Daewoo Precision Industries K2

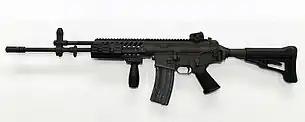
K2C1 assault rifle with mounted vertical foregrip

After the K2 was adopted, hardly any changes were made to the gun for nearly 30 years. There were several reasons for this: the ROK Army maintained a Cold War-style mentality that favored tanks and artillery against an outdated North Korean threat, leaving less money and urgency to modernize infantry weapons and tactics; the manufacturer had been producing tens of thousands of rifles each year since the 1970s without competition for domestic customers that didn't request upgrades, leaving no motivation to make changes; and various management and ownership changes created internal chaos making it difficult to conduct research and development. Special forces units had more of a need to upgrade K-series weapons with new optics and accessories, so they turned to private companies to develop add-on rail systems. Because they were being supplied many non-standard rails from various companies, the regular ROK Army standardized the MIL-STD-1913 rail in 2013 for the PVS-11K red dot sight, which on the K2 is only a short rail on the upper receiver, since it is made with an optics mount on the receiver to attach it and regular troops have less of a need for additional rails.